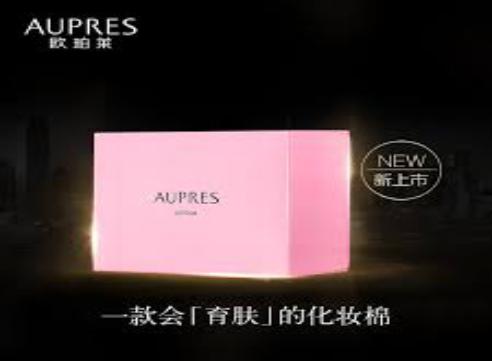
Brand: AUPRES
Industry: Necessities